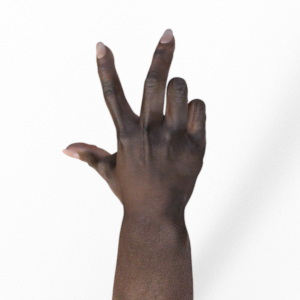
Label: scissors